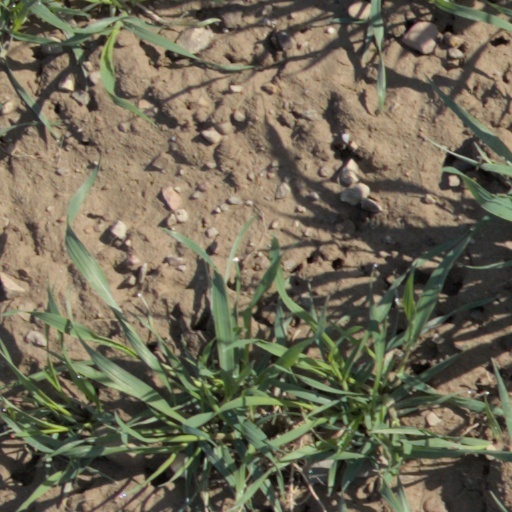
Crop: wheat